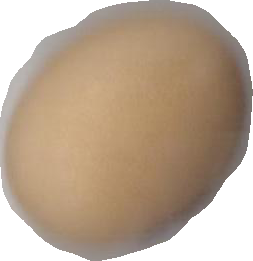
Variety: Anjasmoro